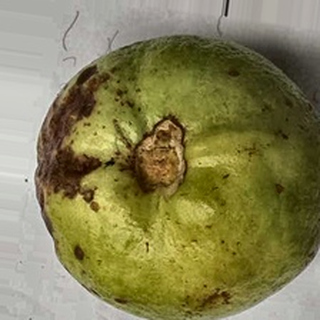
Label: guava_anthracnose